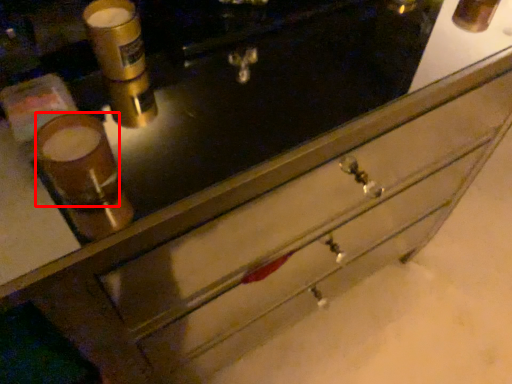
Question: Where is beverage (annotated by the red box) located in relation to beverage in the image?
(A) left
(B) right
Answer: A